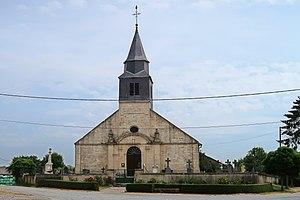
Saulmory, église
Saulmory-Villefranche est une commune française située dans le département de la Meuse, en région Grand Est.